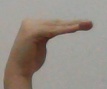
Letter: haa